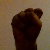
The image shows a hand gesture representing the letter 'S' in Indian Sign Language.